2014 Aaron's 499

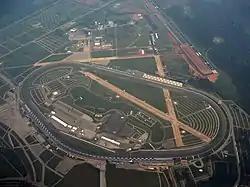
Talladega Superspeedway, the race track where the race was held.

The track, Talladega Superspeedway, is a four turn tri-oval track that is long. The track's turns are banked at 33 degrees, while the front stretch, the location of the finish line, is 18 degrees. The back stretch, opposite of the front, is at only two degrees. The racetrack has a seating capacity for 80,000 spectators. David Ragan was the defending race winner after winning the event in 2013.